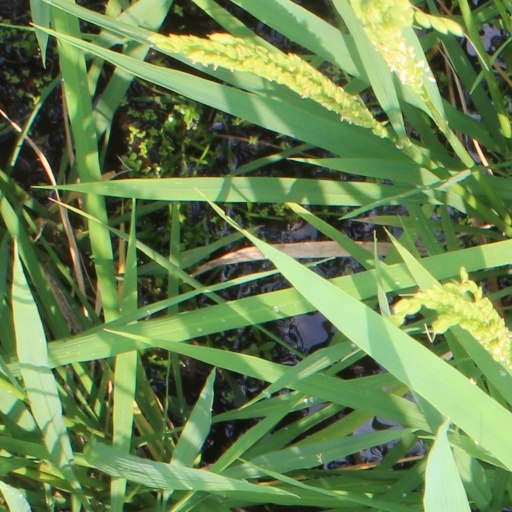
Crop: rice